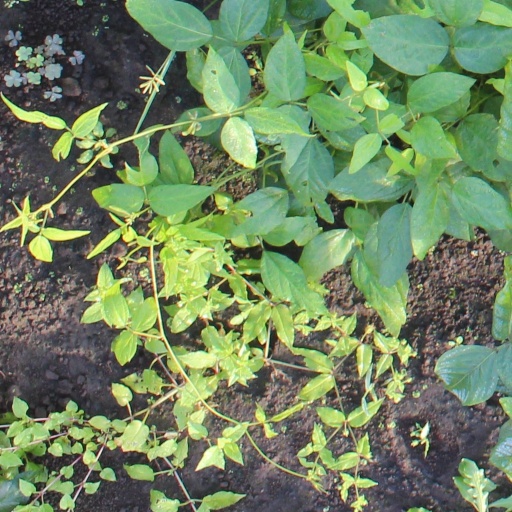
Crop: soybean